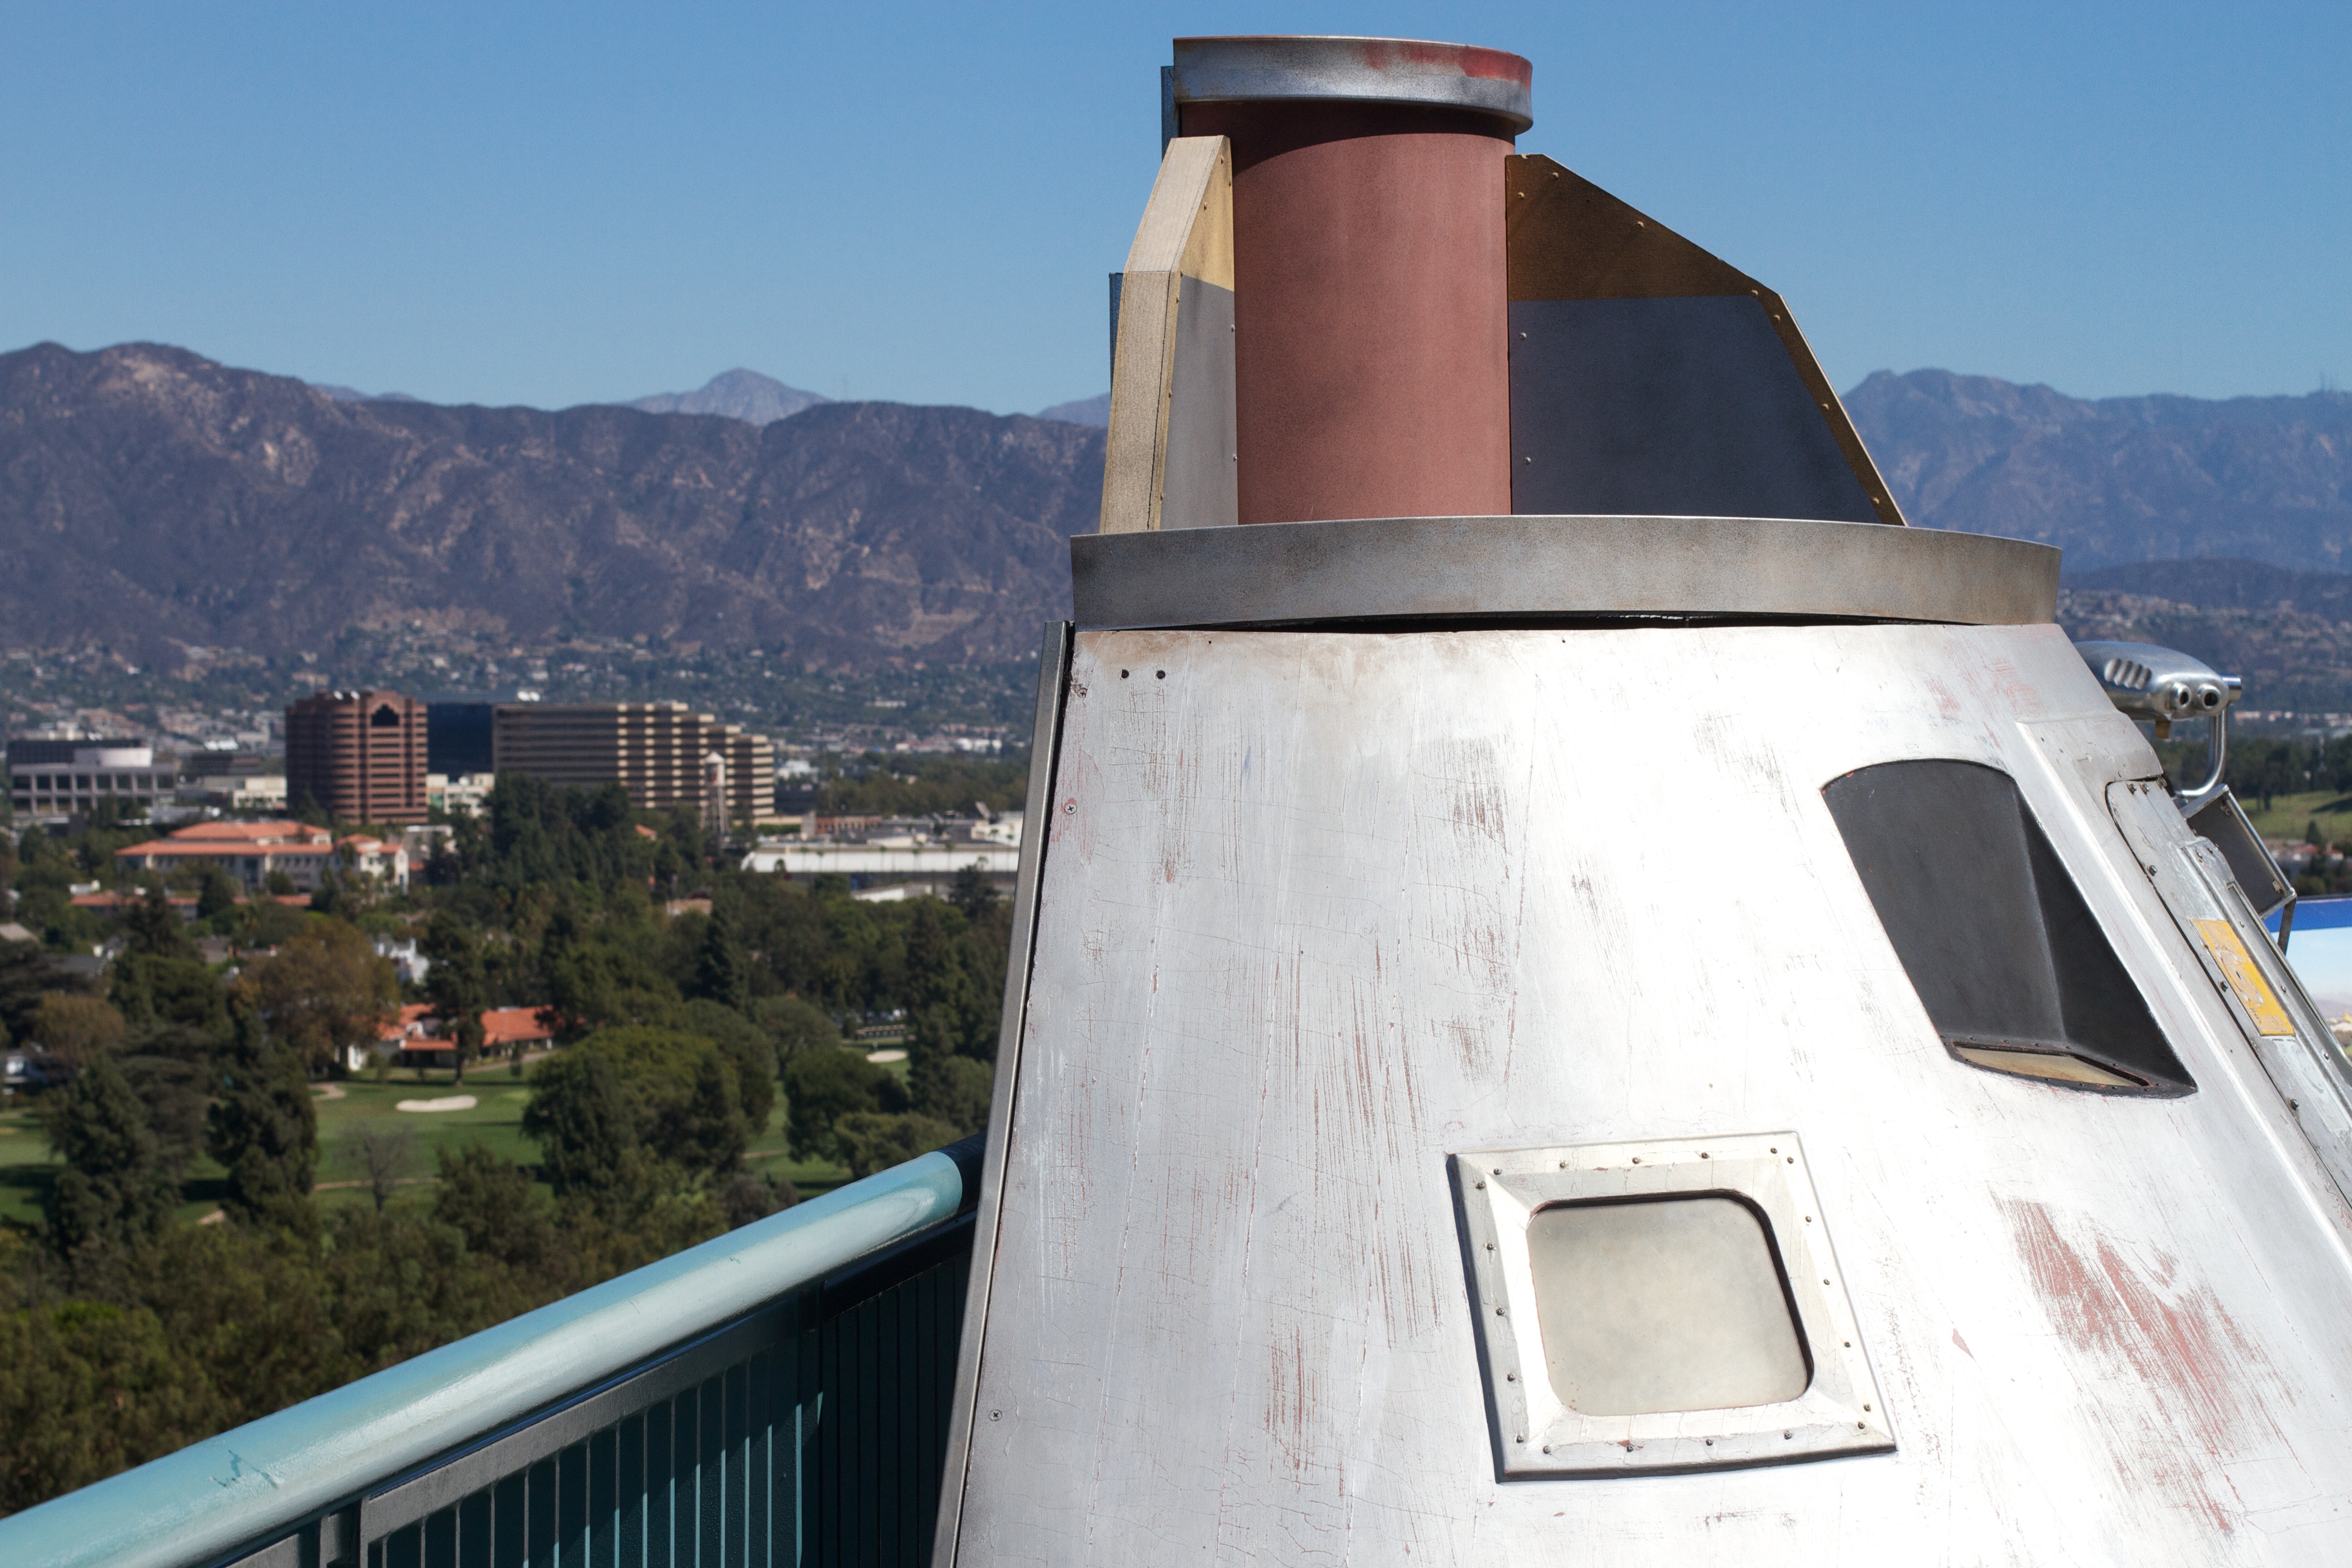
lighthouse, transport, vehicle, tower, waterway, cool image